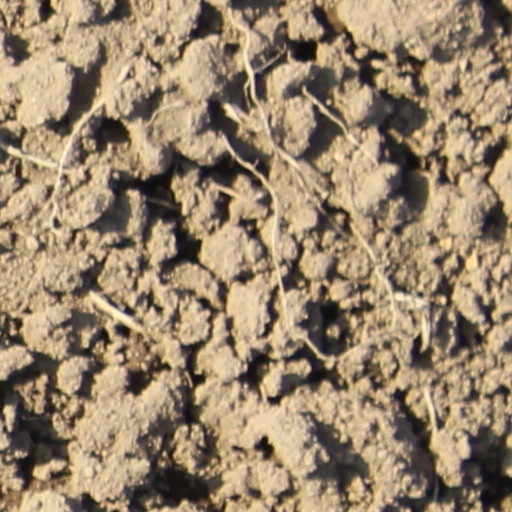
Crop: wheat